Paul Douglas (musician)

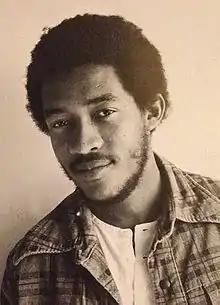
Paul Douglas

Paul Douglas (born c. 1950) is a Jamaican musician, best known for his work as the drummer, percussionist and bandleader of Toots and the Maytals. His career spans more than five decades as one of reggae's most recorded drummers. Music journalist and reggae historian David Katz wrote, "dependable drummer Paul Douglas played on countless reggae hits."